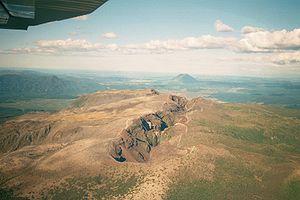
Le mont Tarawera est un volcan de Nouvelle-Zélande situé dans l'île du Nord et faisant partie du complexe volcanique de l'Okataina. Il est constitué de onze dômes de lave alignés entaillés en leur centre par une large fissure éruptive. Sa dernière éruption, qui remonte au 10 juin 1886, a fait 153 morts.